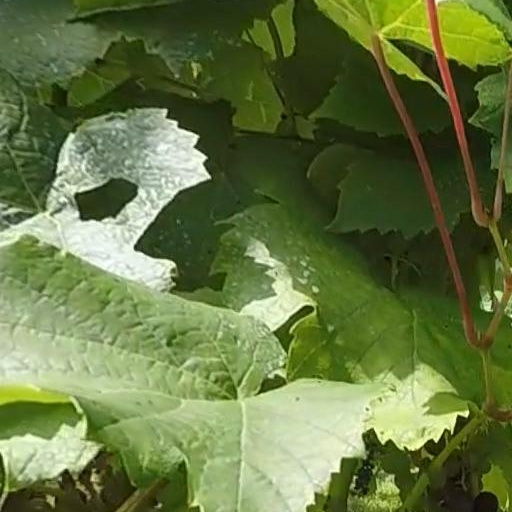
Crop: grape